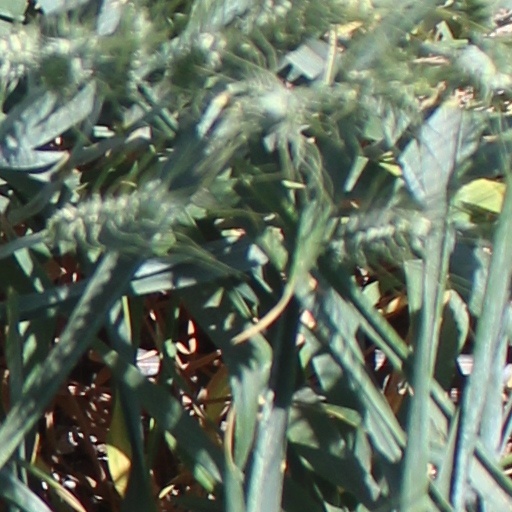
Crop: wheat